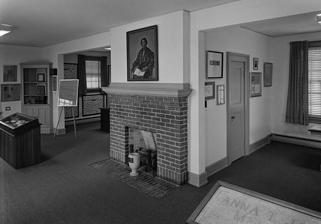
Building: Virginia Randolph Cottage
Country: United States of America
Year built: 1937
Historic school building in Virginia, United States United States historic place Virginia Randolph Cottage U.S. National Register of Historic Places U.S. National Historic Landmark Virginia Landmarks Register c. 1984 HABS photo Show map of Virginia Show map of the United States Location 2200 Mountain Rd., Glen Allen, Virginia Coordinates 37°39′39″N 77°28′56″W / 37.66083°N 77.48222°W / 37.66083; -77.48222 Built 1937 ( 1937 ) NRHP reference No. 74002126 VLR No. 043-0043 Significant dates Added to NRHP December 2, 1974 Designated NHL December 2, 1974 Designated VLR March 18, 1975 The Virginia Randolph Cottage , now the Virginia E. Randolph Museum , is a museum at 2200 Mountain Road in Glen Allen, Virginia .  The museum is dedicated to the history of Virginia E. Randolph (1874–1958), an African-American vocational educator in the area for 55 years.  The building, built in 1937 and housing Randolph's home economics classrooms, was declared a National Historic Landmark in 1974 in recognition of her legacy as a trainer of vocational teachers; her remains are interred on the grounds. Description and history The Virginia Randolph Museum is located east of Glen Allen, on the north side of Mountain Road, just east of the main buildings of the Academy at Virginia Randolph, part of the Henrico County public schools.  The museum building is a single-story brick house, with a gabled roof pierced by three dormers.  It is not architecturally distinctive, and its interior has been partitioned to better serve its present purpose as a museum.  It was built in 1937 with federal funding assistance. Virginia E. Randolph was born to former slaves, and made her early career as an educator.  In 1908 she was chosen by the Henrico County supervisor to  develop a model program of training and supervision for vocational teachers.  Under the auspices of the Jeanes Foundation , the methods and plans developed by Virginia Randolph in Henrico County eventually achieved internationally widespread adoption. Randolph also continued to teach in the Henrico County schools until her retirement in 1949.  The home economics building, where she is said to have had an office, continued to be used as a teaching facility until 1969-70, and was then converted by the county into a museum in Randolph's honor.  Randolph is buried in a grave nearby. See also List of National Historic Landmarks in Virginia National Register of Historic Places listings in Henrico County, Virginia References